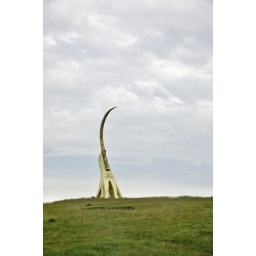
Large monument honoring the ancient Dacian leader Decebal, located on a hill near Orastie and representing a falx.